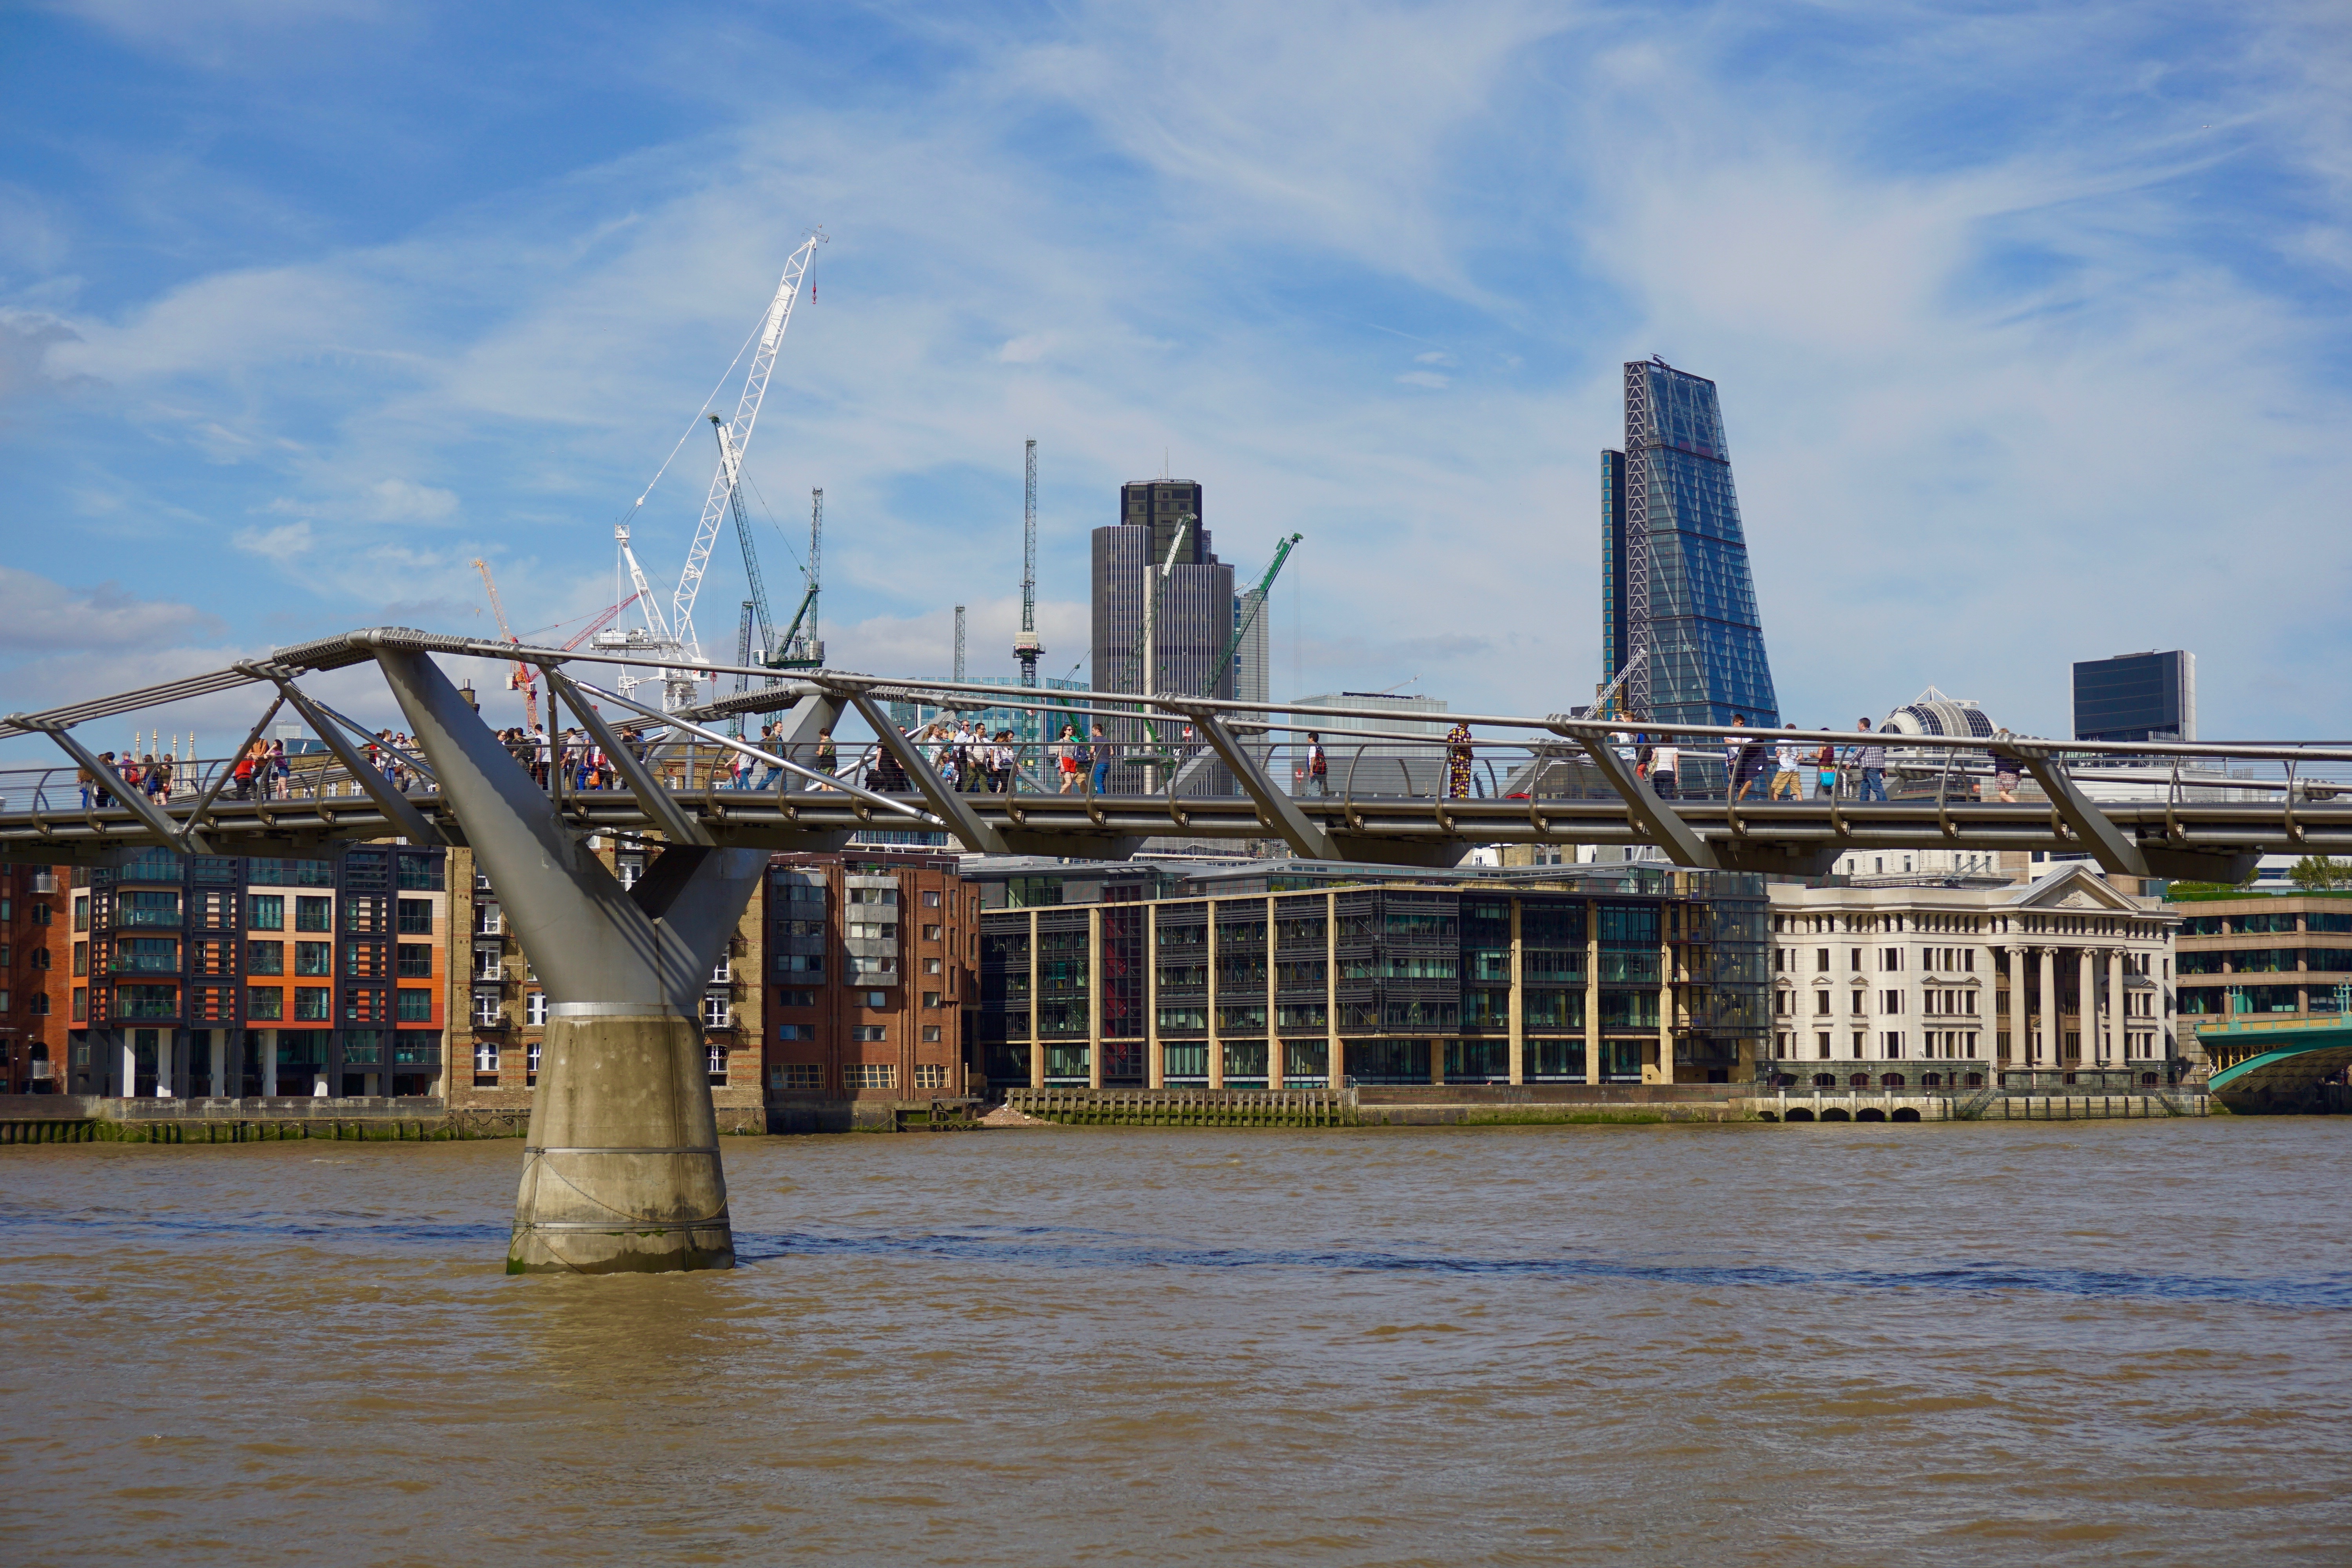
sea, water, dock, bridge, city, urban, pier, river, cityscape, vehicle, landmark, harbor, waterway, london, bro, urban area, the millenium bridge